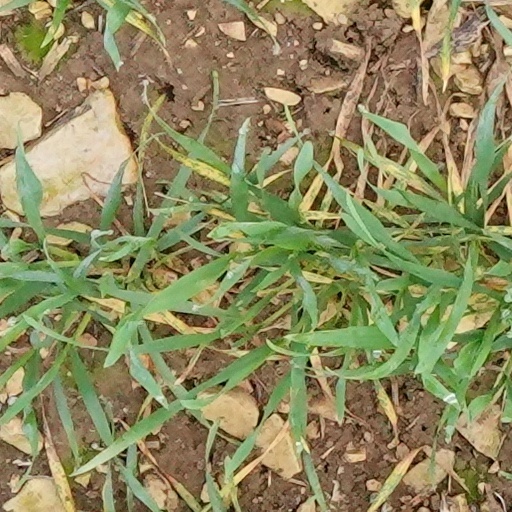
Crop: wheat